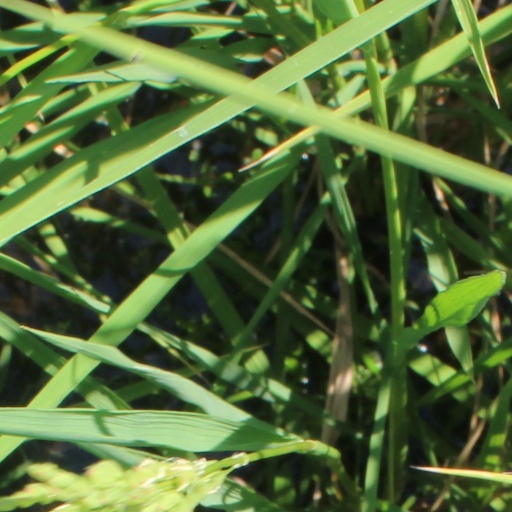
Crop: rice